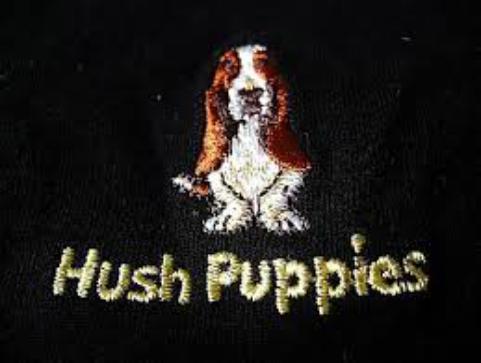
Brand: Hush Puppies
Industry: Clothes